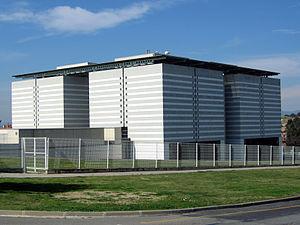
Les Archives nationales de Catalogne est un organisme de la généralité de Catalogne créé par le décret du 28 novembre 1980. Situé à Sant Cugat del Vallès, ce sont les archives officielles du gouvernement catalan. Elles conservent des documents à la fois du gouvernement et privé, relatifs à la société, la politique, l'économie et l'histoire de Catalogne.